Southwest Air Defense Sector

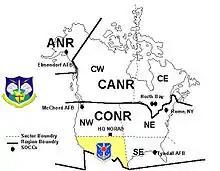
SWADS Region shown in NORAD Region/Sector Configuration, 1987–2005

Reactivated as the Southwest Air Defense Sector (SWADS) on July 1, 1987 at March AFB, California, in the 26th Air Division; the sector received the 26th AD assets when it became inactive on September 30, 1990. SWADS was responsible for the atmospheric defense of approximately one-fourth of the Continental United States. Its eastern border was at the intersection of the 36th parallel north and 97th meridian west south to the Gulf of Mexico at the 28th parallel north. Its region extended west to include the region south of the 36th parallel north to the Pacific Ocean at the 122nd meridian west. It came under the Continental NORAD Region (CONR) Headquarters at Tyndall AFB, Florida. The Joint Surveillance System Sector Operations Control Center (SOCC) was at March AFB and Air Route Surveillance Radar (ARSR) data from several and tethered aerostat radar balloons (e.g., Ground Equipment Facility J-31 near Los Angeles).